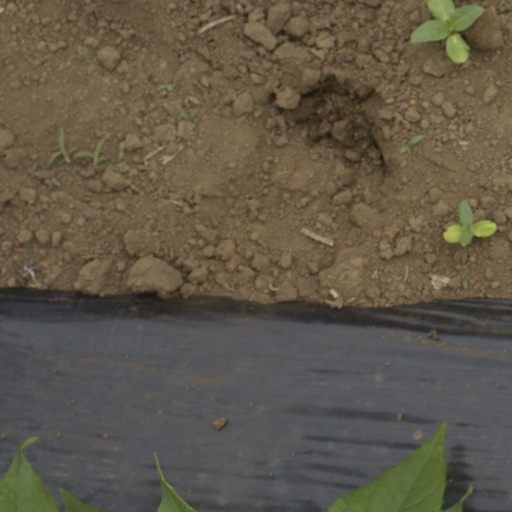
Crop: Jerusalem artichoke